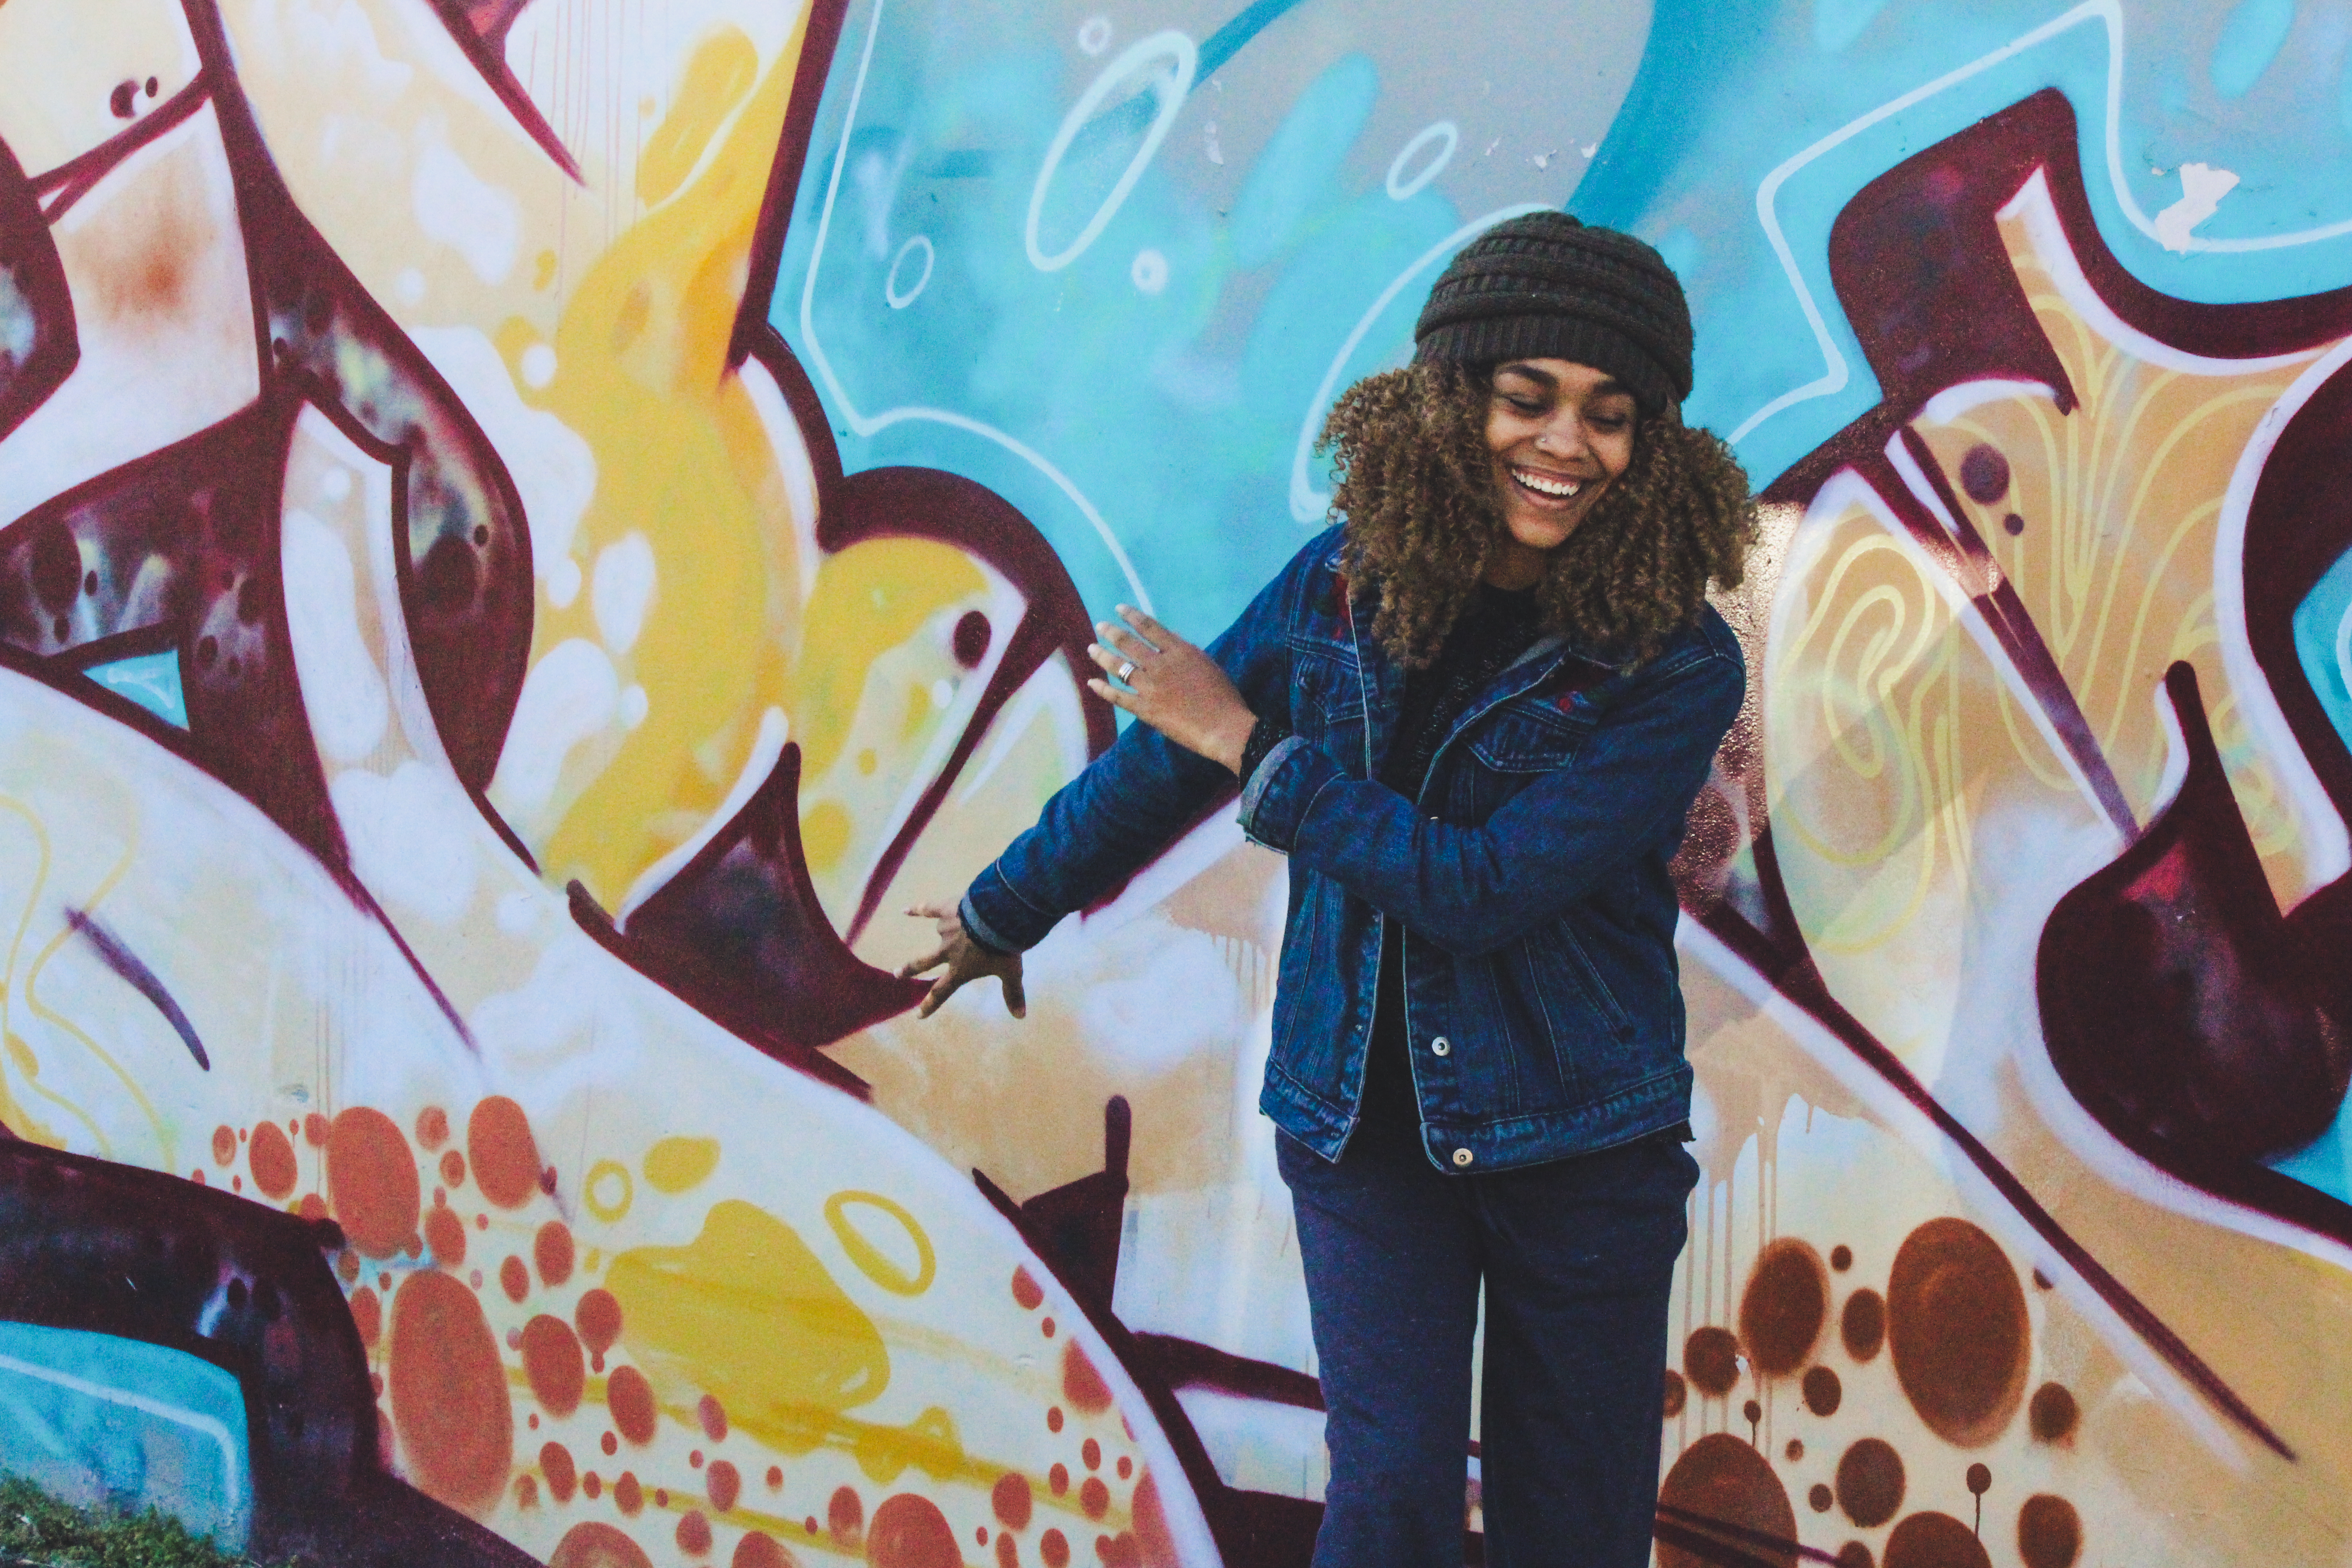
color, graffiti, curly hair, smiling, smile, painting, art, illustration, happy, mural, african american